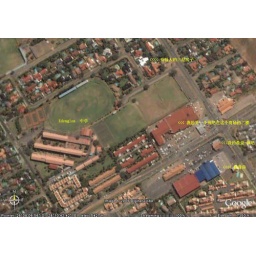
my 1st shop in edenglen edenvale,2002,google earth map,no photos there,sad,my shop was at the the 1st floot of the red building by edenglen highschool